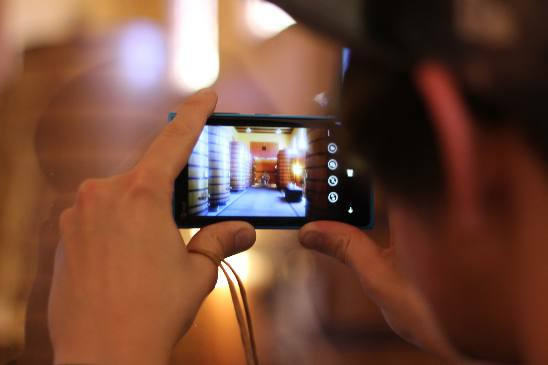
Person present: No